Blueberry

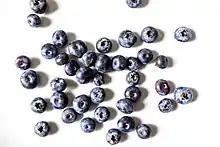
Fresh blueberries

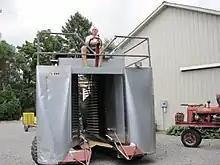
Blueberry harvester in Michigan

"Vaccinium" has a mostly circumpolar distribution, with species mainly present in North America, Europe, and Asia. Many commercially available species with English common names including "blueberry" are from North America, particularly Atlantic Canada and the northeastern United States for wild (lowbush) blueberries, and several US states and British Columbia for cultivated (highbush) blueberries.